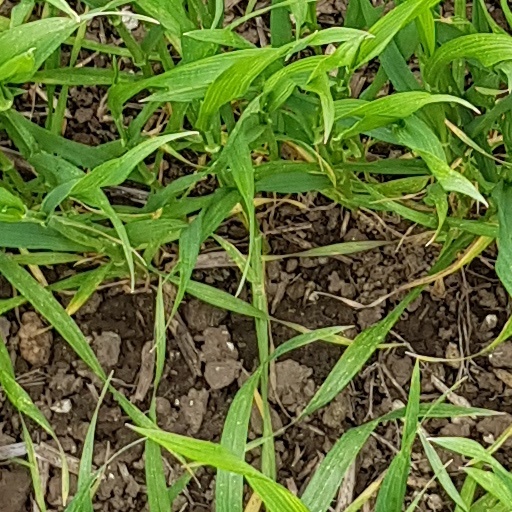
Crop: wheat